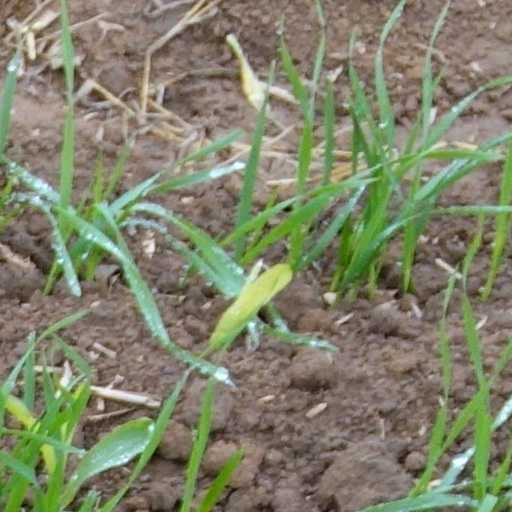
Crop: wheat